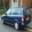
Label: automobile